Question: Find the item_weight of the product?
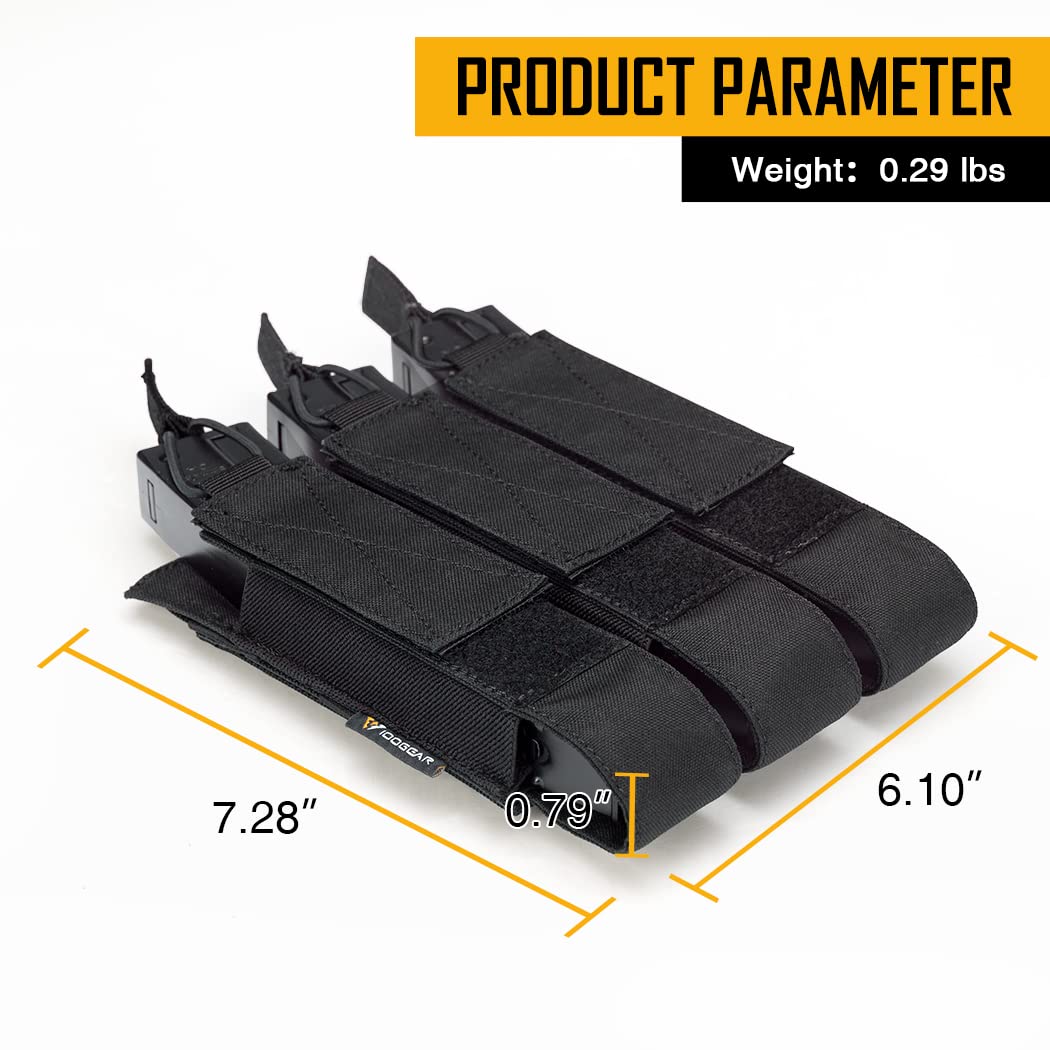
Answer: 0.29 pound